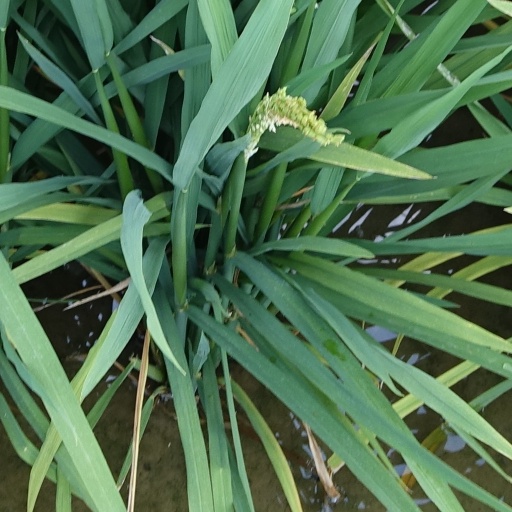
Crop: rice